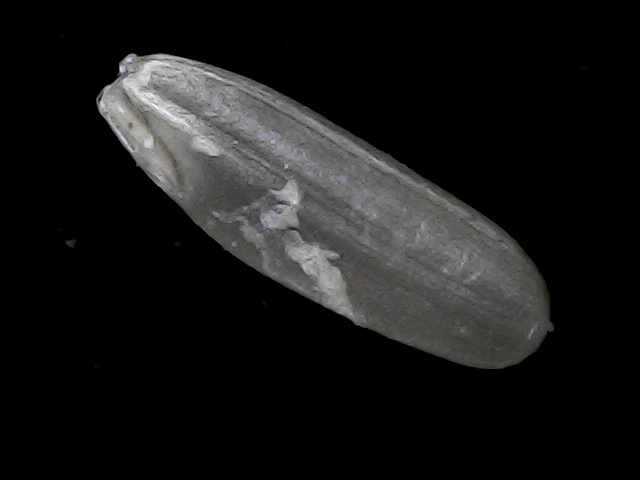
Rice variety: BD75